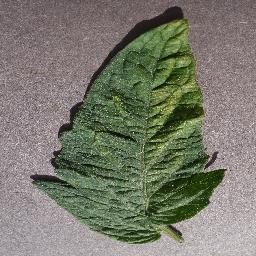
Label: Tomato___Spider_mites Two-spotted_spider_mite